History of Theravada Buddhism

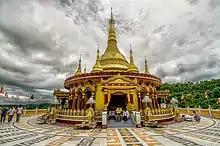
Buddha Dhatu Jadi Temple in Bandarban City, the largest Theravāda temple in Bangladesh.

Throughout the 19th and 20th century, Thai Rattanakosin kings passed various laws which re-organized the sangha into a more hierarchical and centrally controlled institution. This included the introduction of the modern office of sangha leader ("sangharaja") as well as the establishment of a national monastic examination system.